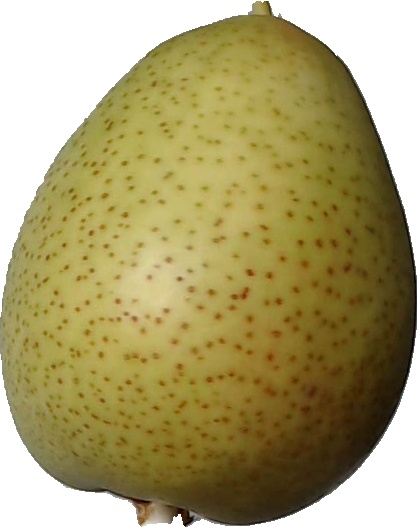
Label: pear_1